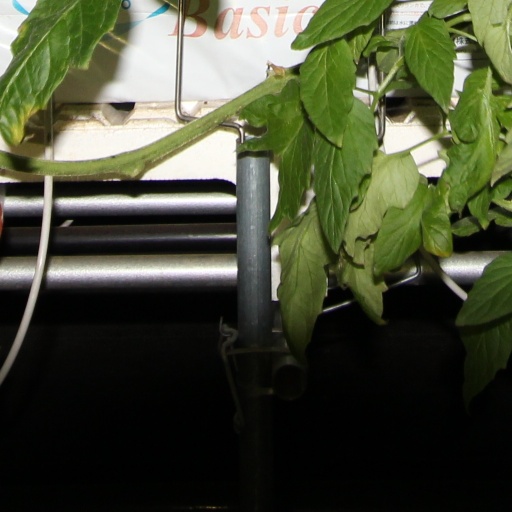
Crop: tomato